PERQ

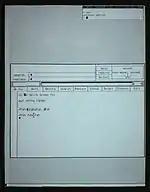
"Spy" third party text editor from 1983 running on a PERQ workstation at Bletchley Park in 2013.

The PERQ was a popular early graphical workstation; therefore, it helped spawn many early third-party applications that took advantage of the graphical user interface and bitmapped graphics. Intran (around 1982) produced a pioneering graphical program suite called MetaForm, which consisted of the separate Graphics Builder, Font Builder, Form Builder, and File Manager programs. The PERQ also served as a dedicated platform for several pioneering hypertext programs, such as ZOG, KMS, and Guide. DP ("Drawing Program"), a CAD system used for creating circuit diagrams on the PERQ, was written by Dario Giuse at CMU.